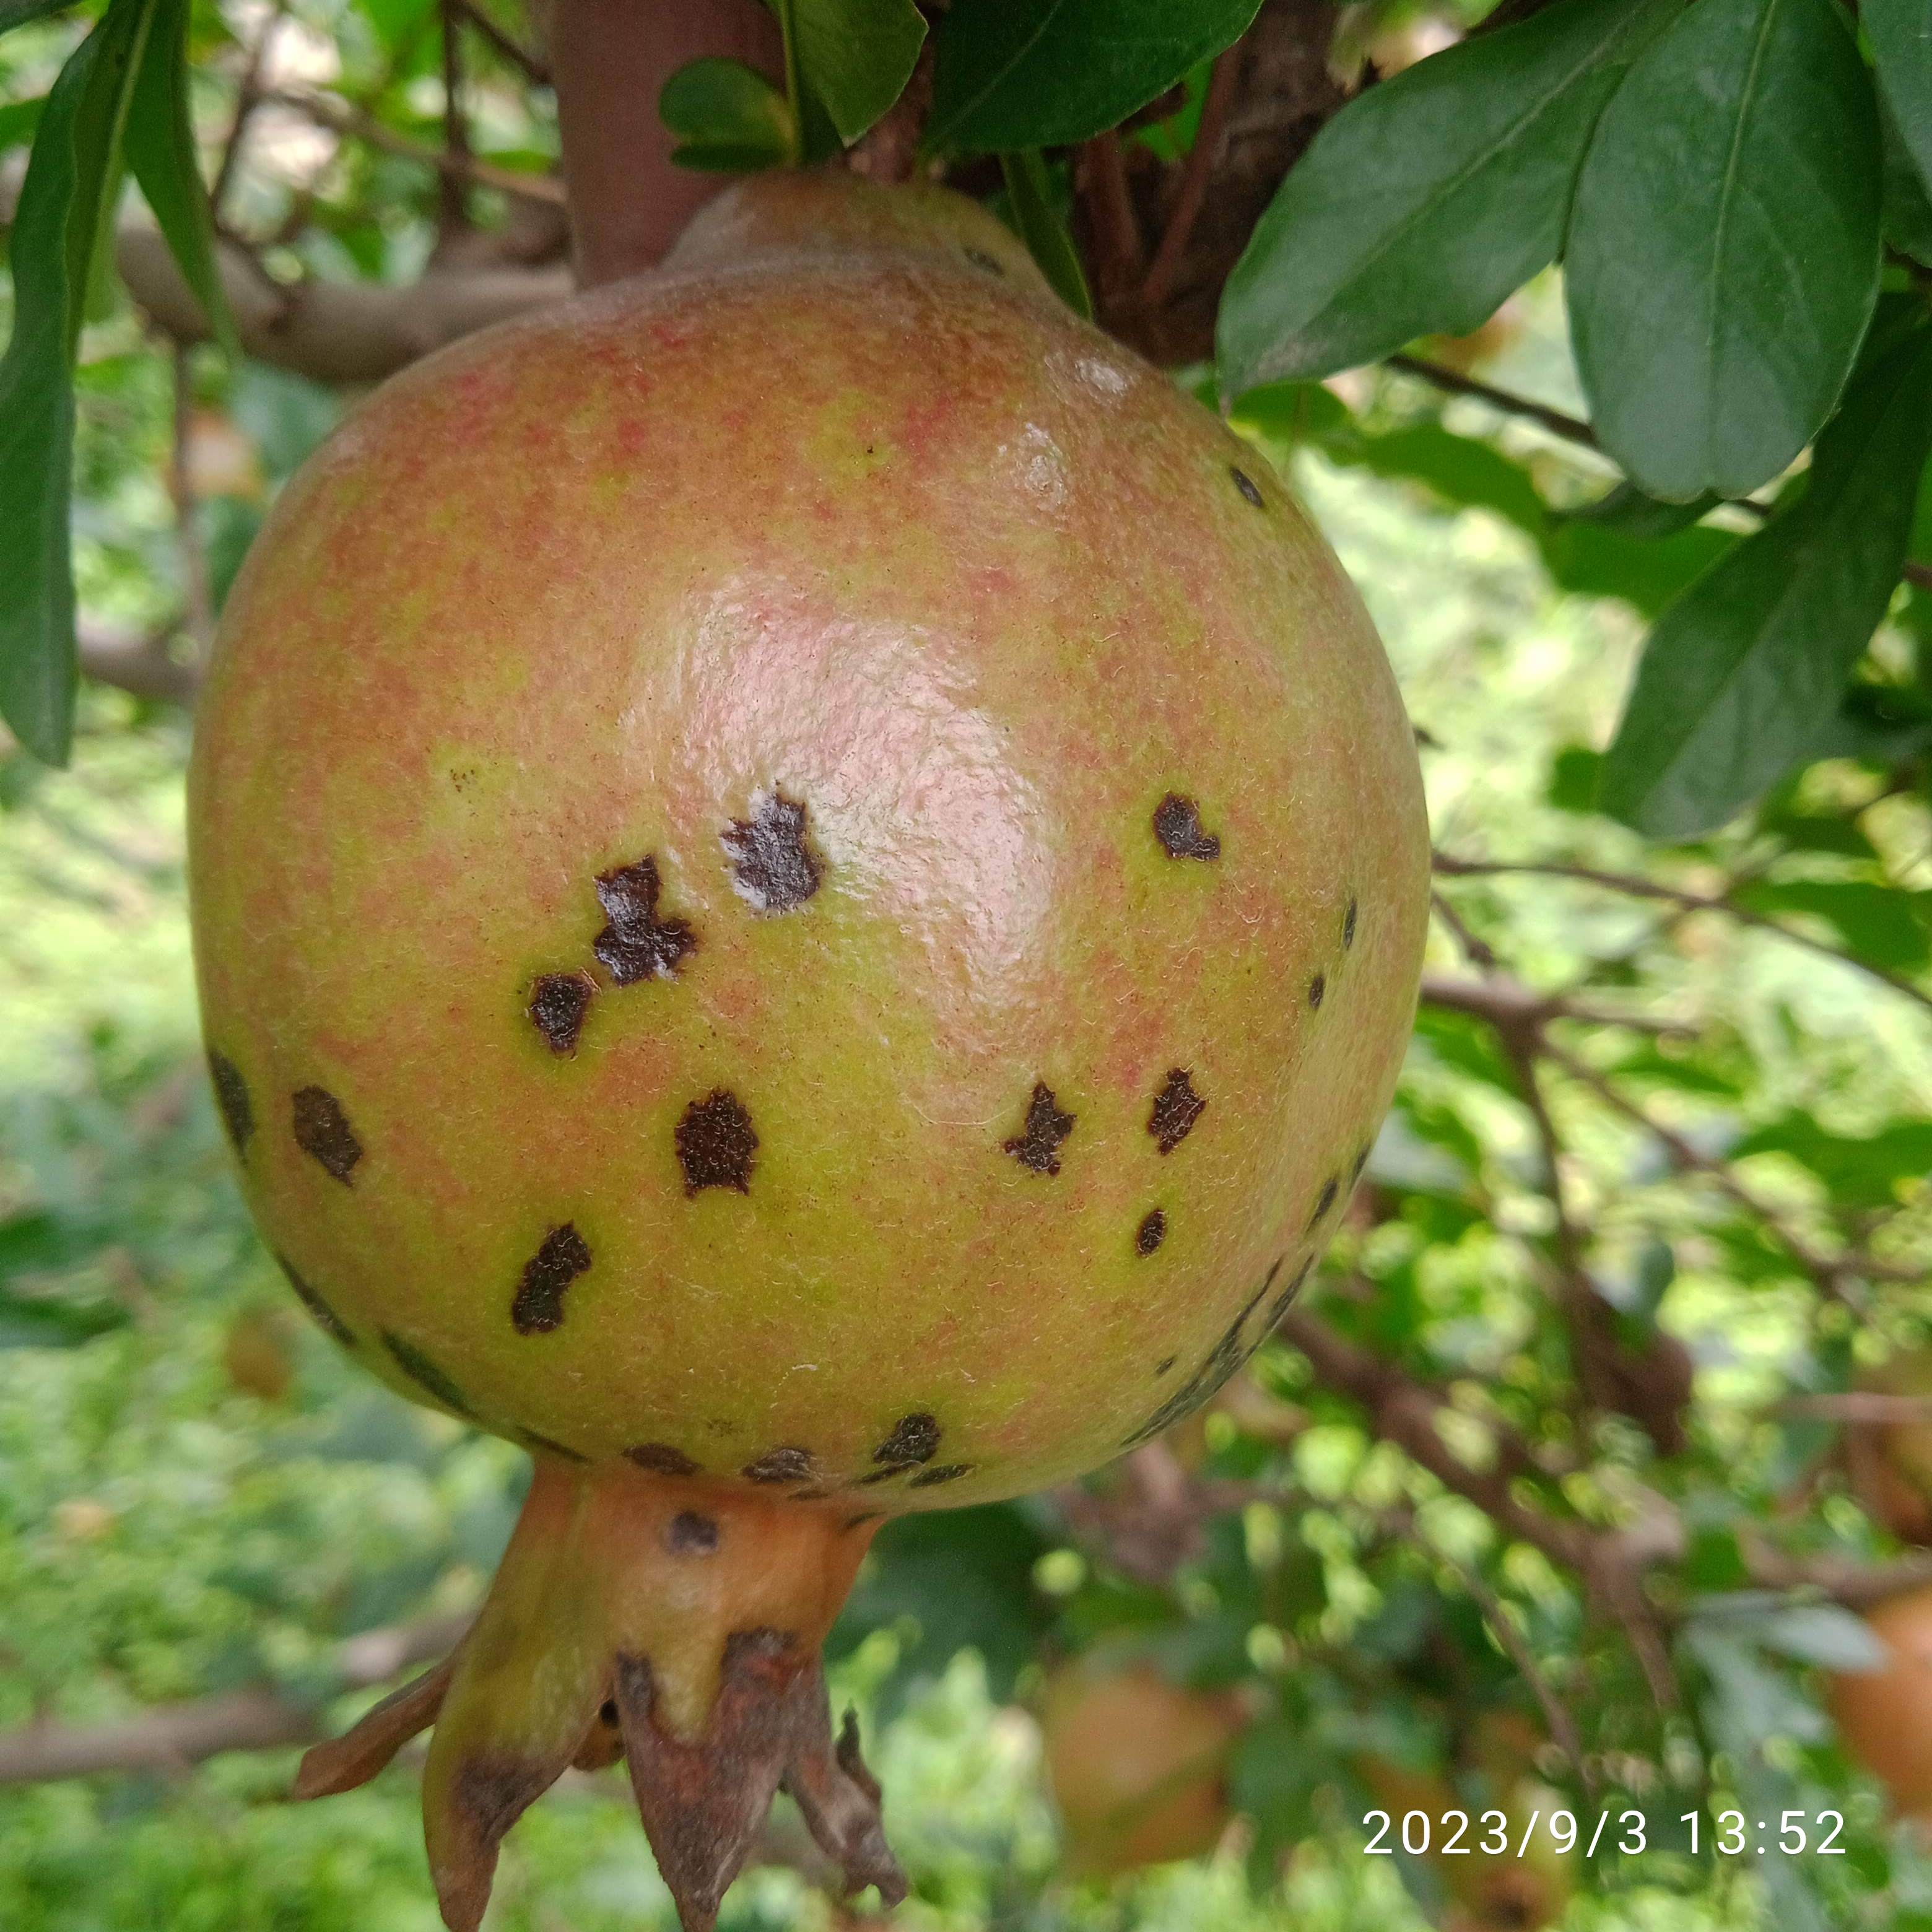
Label: Anthracnose